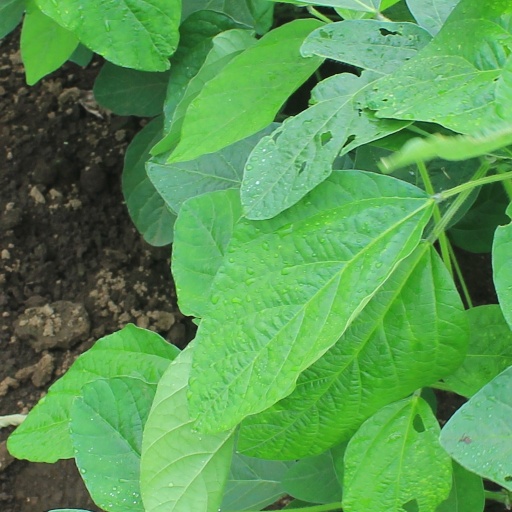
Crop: soybean